Mascarene grey parakeet

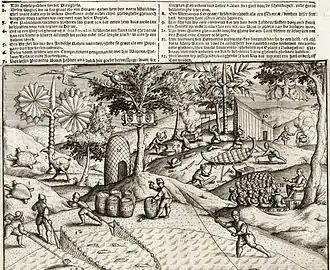
Depiction of the Dutch on Mauritius in 1598, with various parrots above

According to Cheke and Hume, the anatomy of the Mascarene grey parakeet suggests that its habits were largely terrestrial, and it may have eaten the fruits of the hurricane palm and the bottle palm, due to their abundance. Like the extinct Mauritian duck and the Mascarene coot, it appears that the Mascarene grey parakeet inhabited both Mauritius and Réunion. Both populations were said to be easy to hunt by capturing one individual and making it call out, which would summon an entire flock.